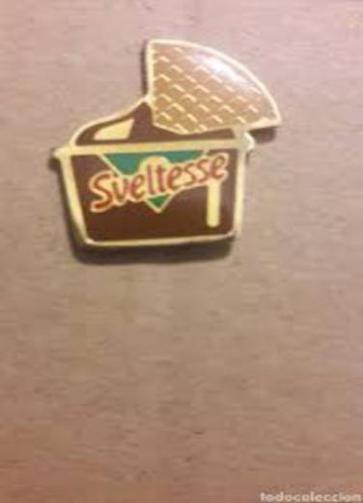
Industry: Food